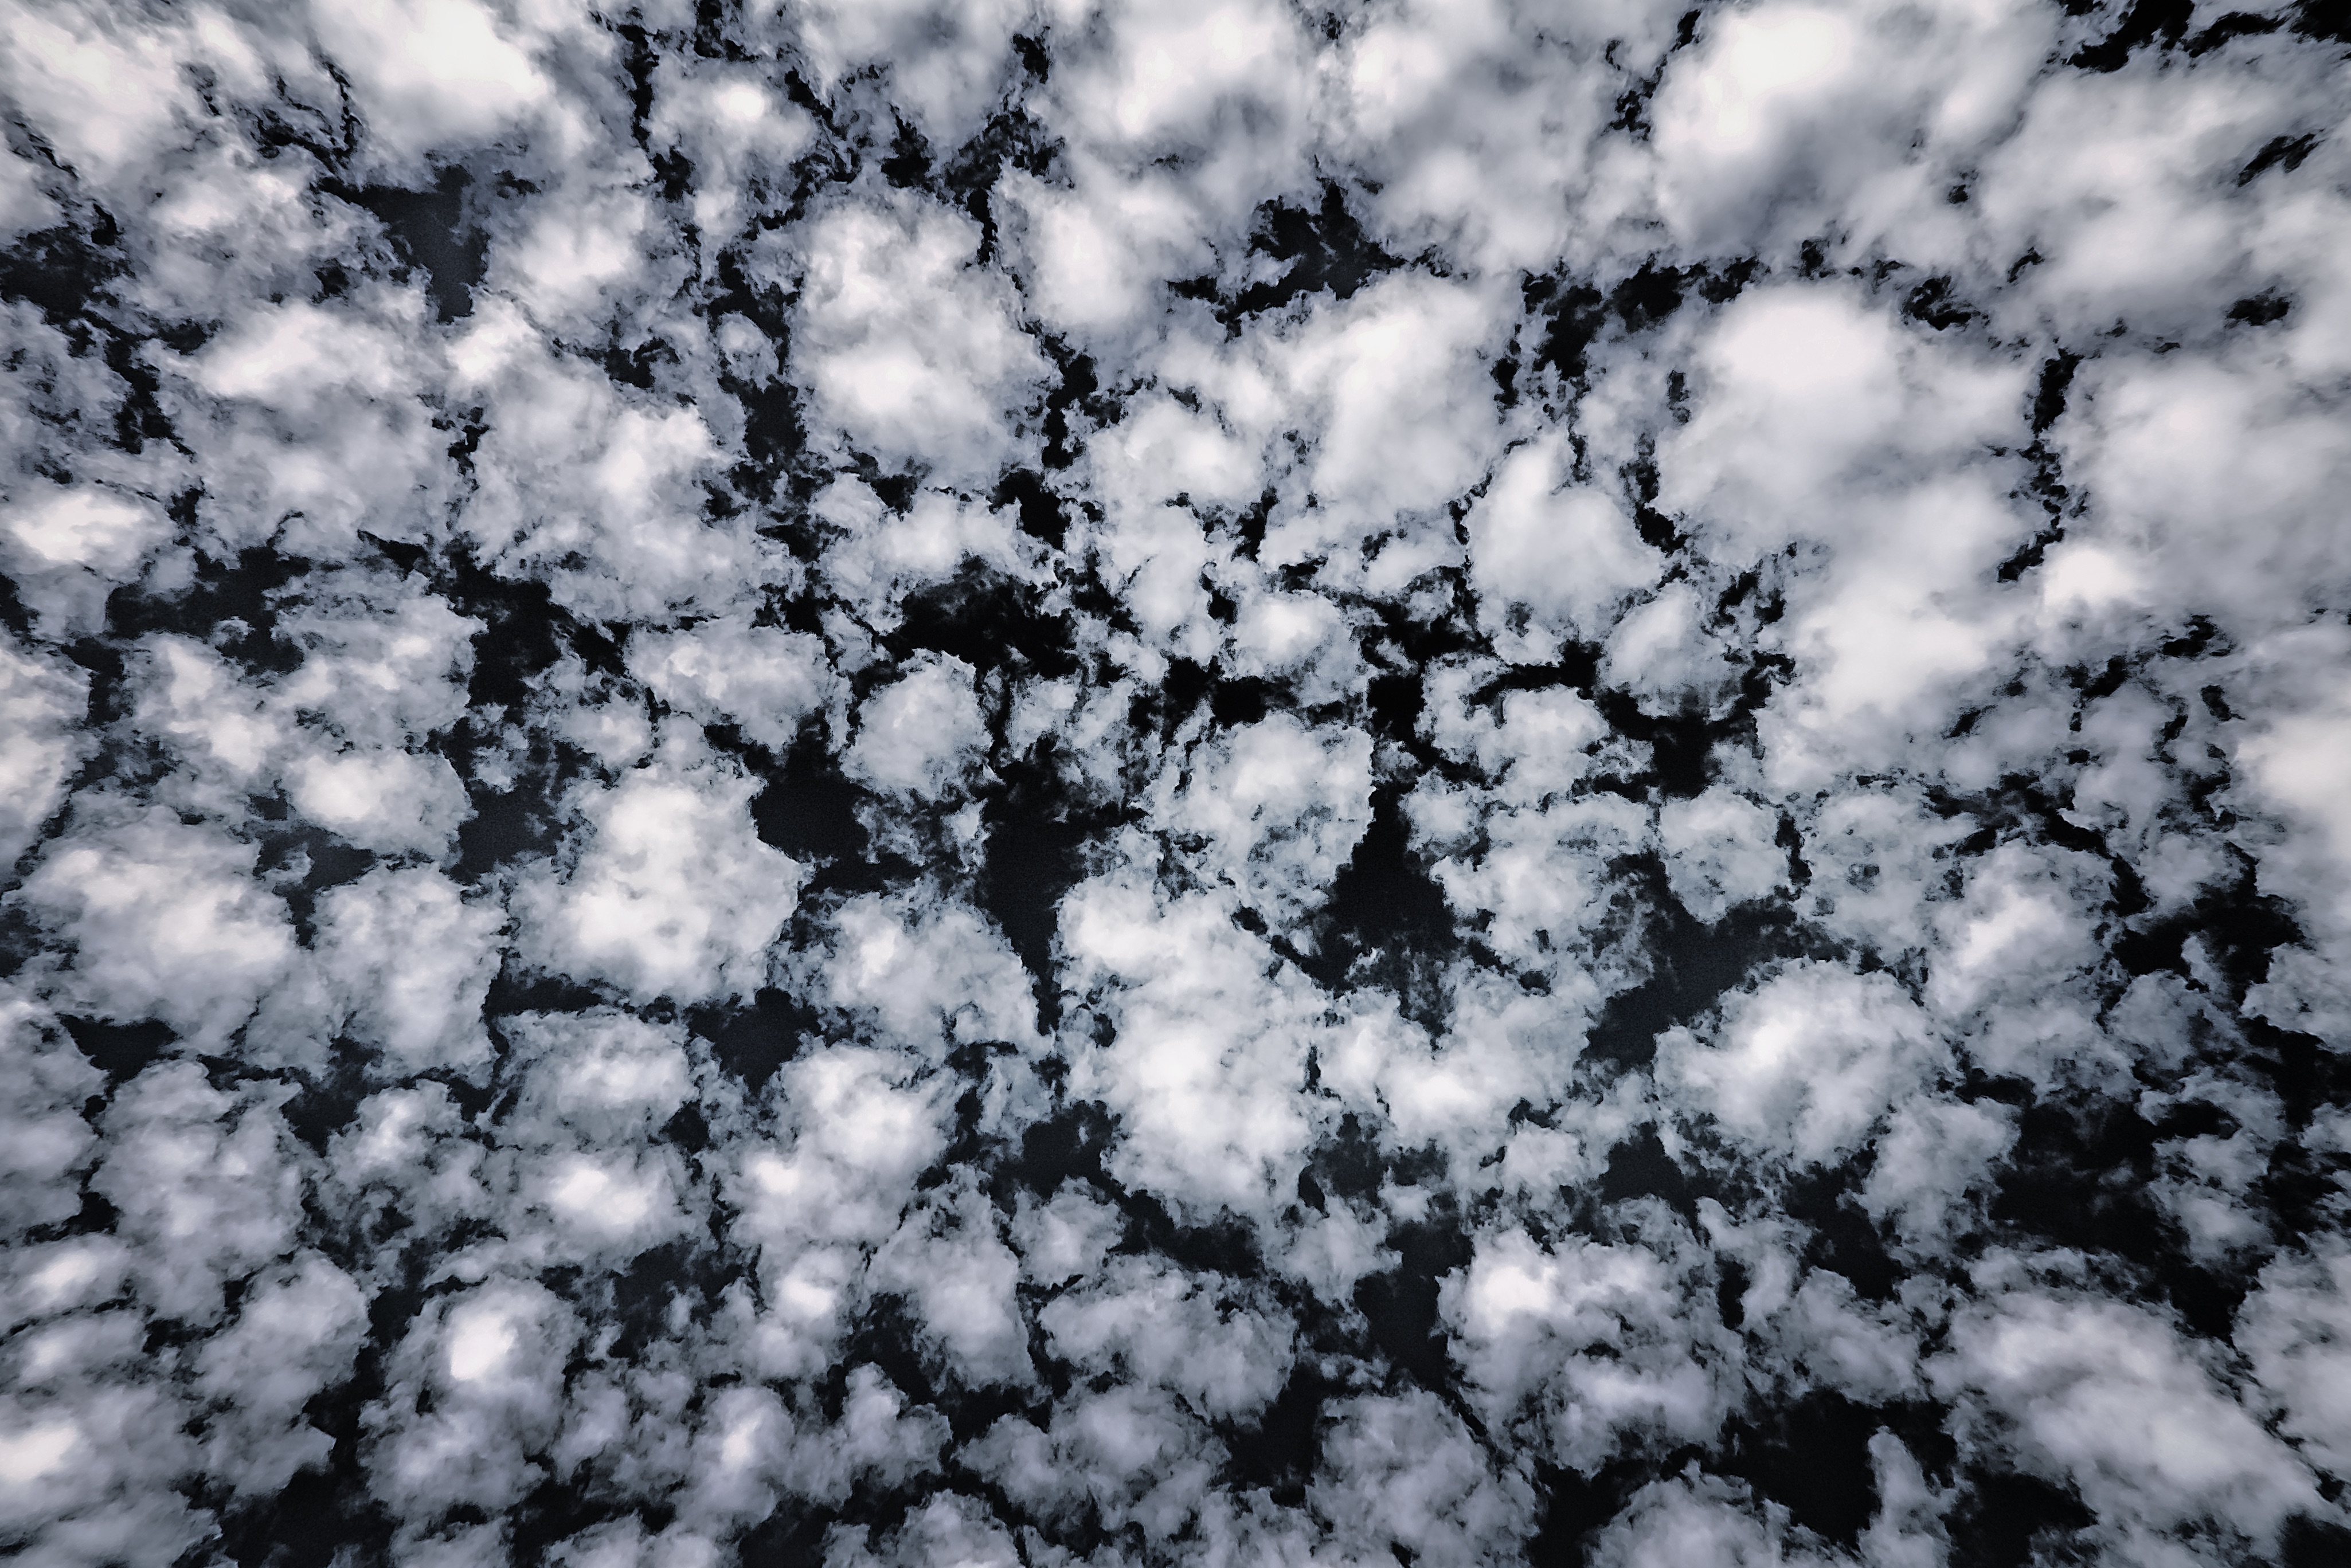
branch, snow, winter, black and white, white, frost, ice, weather, monochrome, season, freezing, monochrome photography